Interstate 278

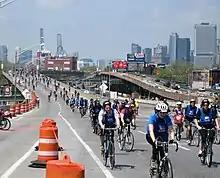
An elevated freeway in a city with bicyclists riding on it

The New Jersey segment of I-278 begins in Linden, Union County, at the junction with US 1 and US 9 (US 1/9), where it merges into the southbound direction of that road. The freeway heads east and carries two lanes in each direction, with the eastbound direction widening to three lanes. I-278 runs between urban residential areas to the north and Phillips 66's Bayway Refinery to the south as it continues into Elizabeth. In this area, the road meets Route 439 and the New Jersey Turnpike (I-95) at the only intermediate interchange that I-278 has in New Jersey. This short length is sometimes called the Union Freeway. After this interchange, I-278 turns southeast and crosses the New Jersey Turnpike, Conrail Shared Assets Operations' (CSAO) Chemical Coast Secondary line, a Staten Island Railway freight line that is used by CSAO, industrial areas, CSAO's Bayway Industrial Track line, and finally Arthur Kill on the six-lane Goethals Bridge into Staten Island, a borough of New York City. This bridge is maintained by the Port Authority of New York and New Jersey (PANYNJ).